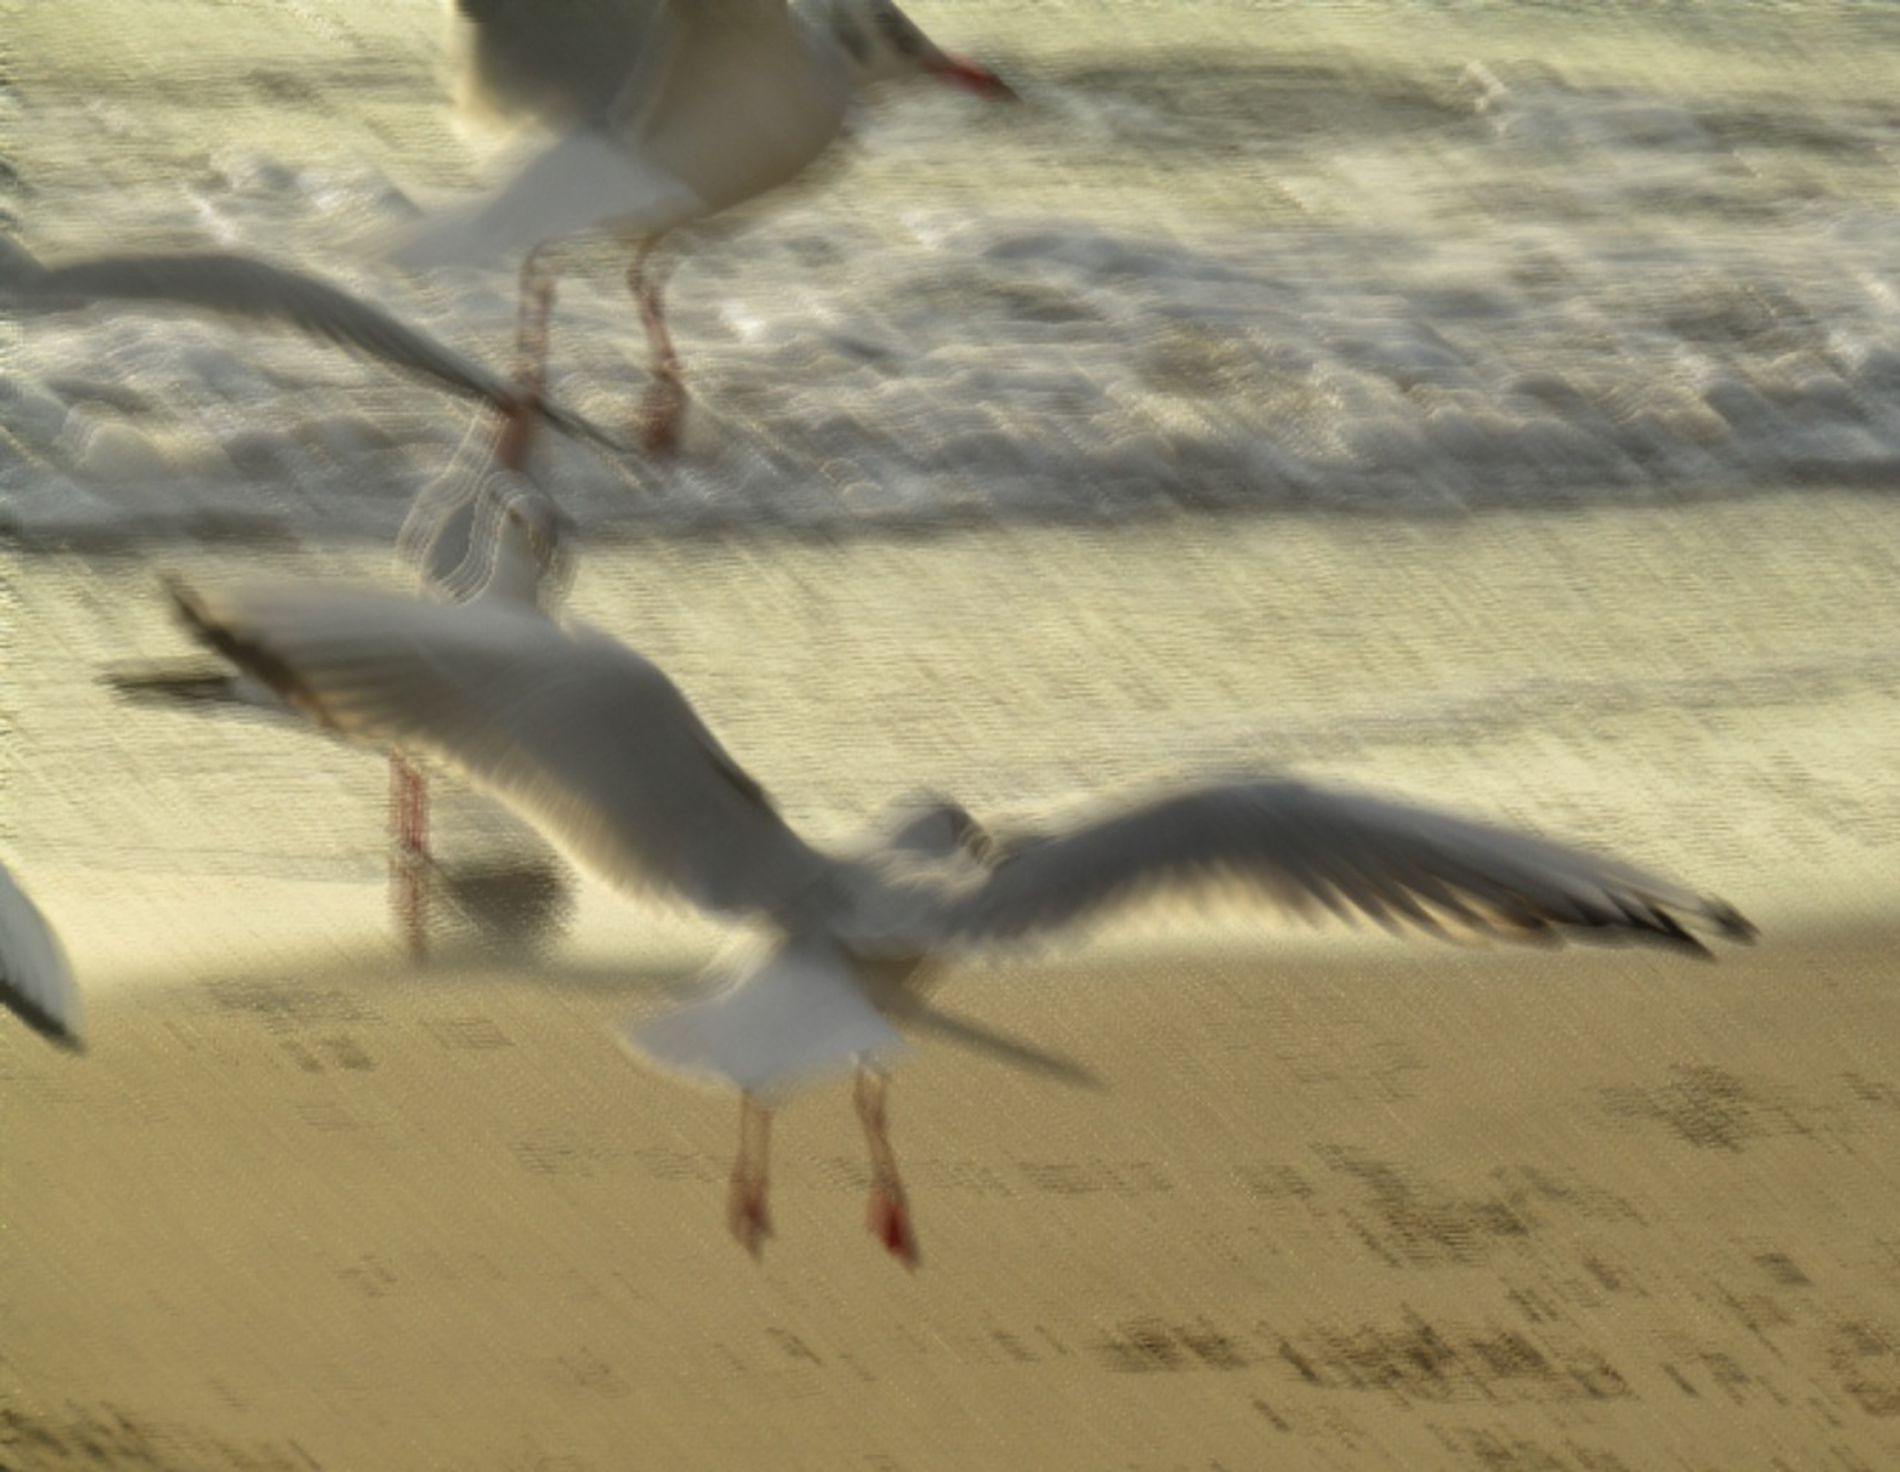
Fun flying
Motion-blurred birds fly and hover above a beach shoreline as gentle waves shimmer in soft lighting.
Captured from a low, wide-angle perspective, the photo freezes a fluid moment of birds taking off at the water’s edge. The atmosphere is tranquil yet kinetic, with warm light reflecting off the wet sand. The color palette blends golden beige, silver-white, and muted grays, adding a soft, dreamy tone to this dynamic coastal scene.
Labels: Animal, Beak, Bird, Seagull, Waterfowl, Flying, Beach, Coast, Nature, Outdoors, Sea, Shoreline, Water, Egret, Heron, Birds